List of people with long COVID

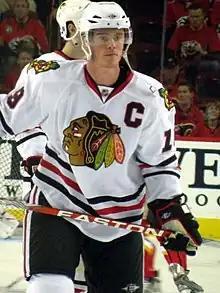
Jonathan Toews, who announced he had long COVID in 2023

This is a list of notable people with long COVID, an umbrella term for persistent health problems triggered by COVID-19. People on this list may currently have long COVID, have recovered, or have died. In 2023, it was estimated that more than 65,000,000 people on Earth have long Covid.